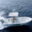
Label: ship